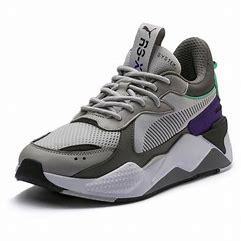
Brand: Puma
Model: Rs